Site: brandenburg
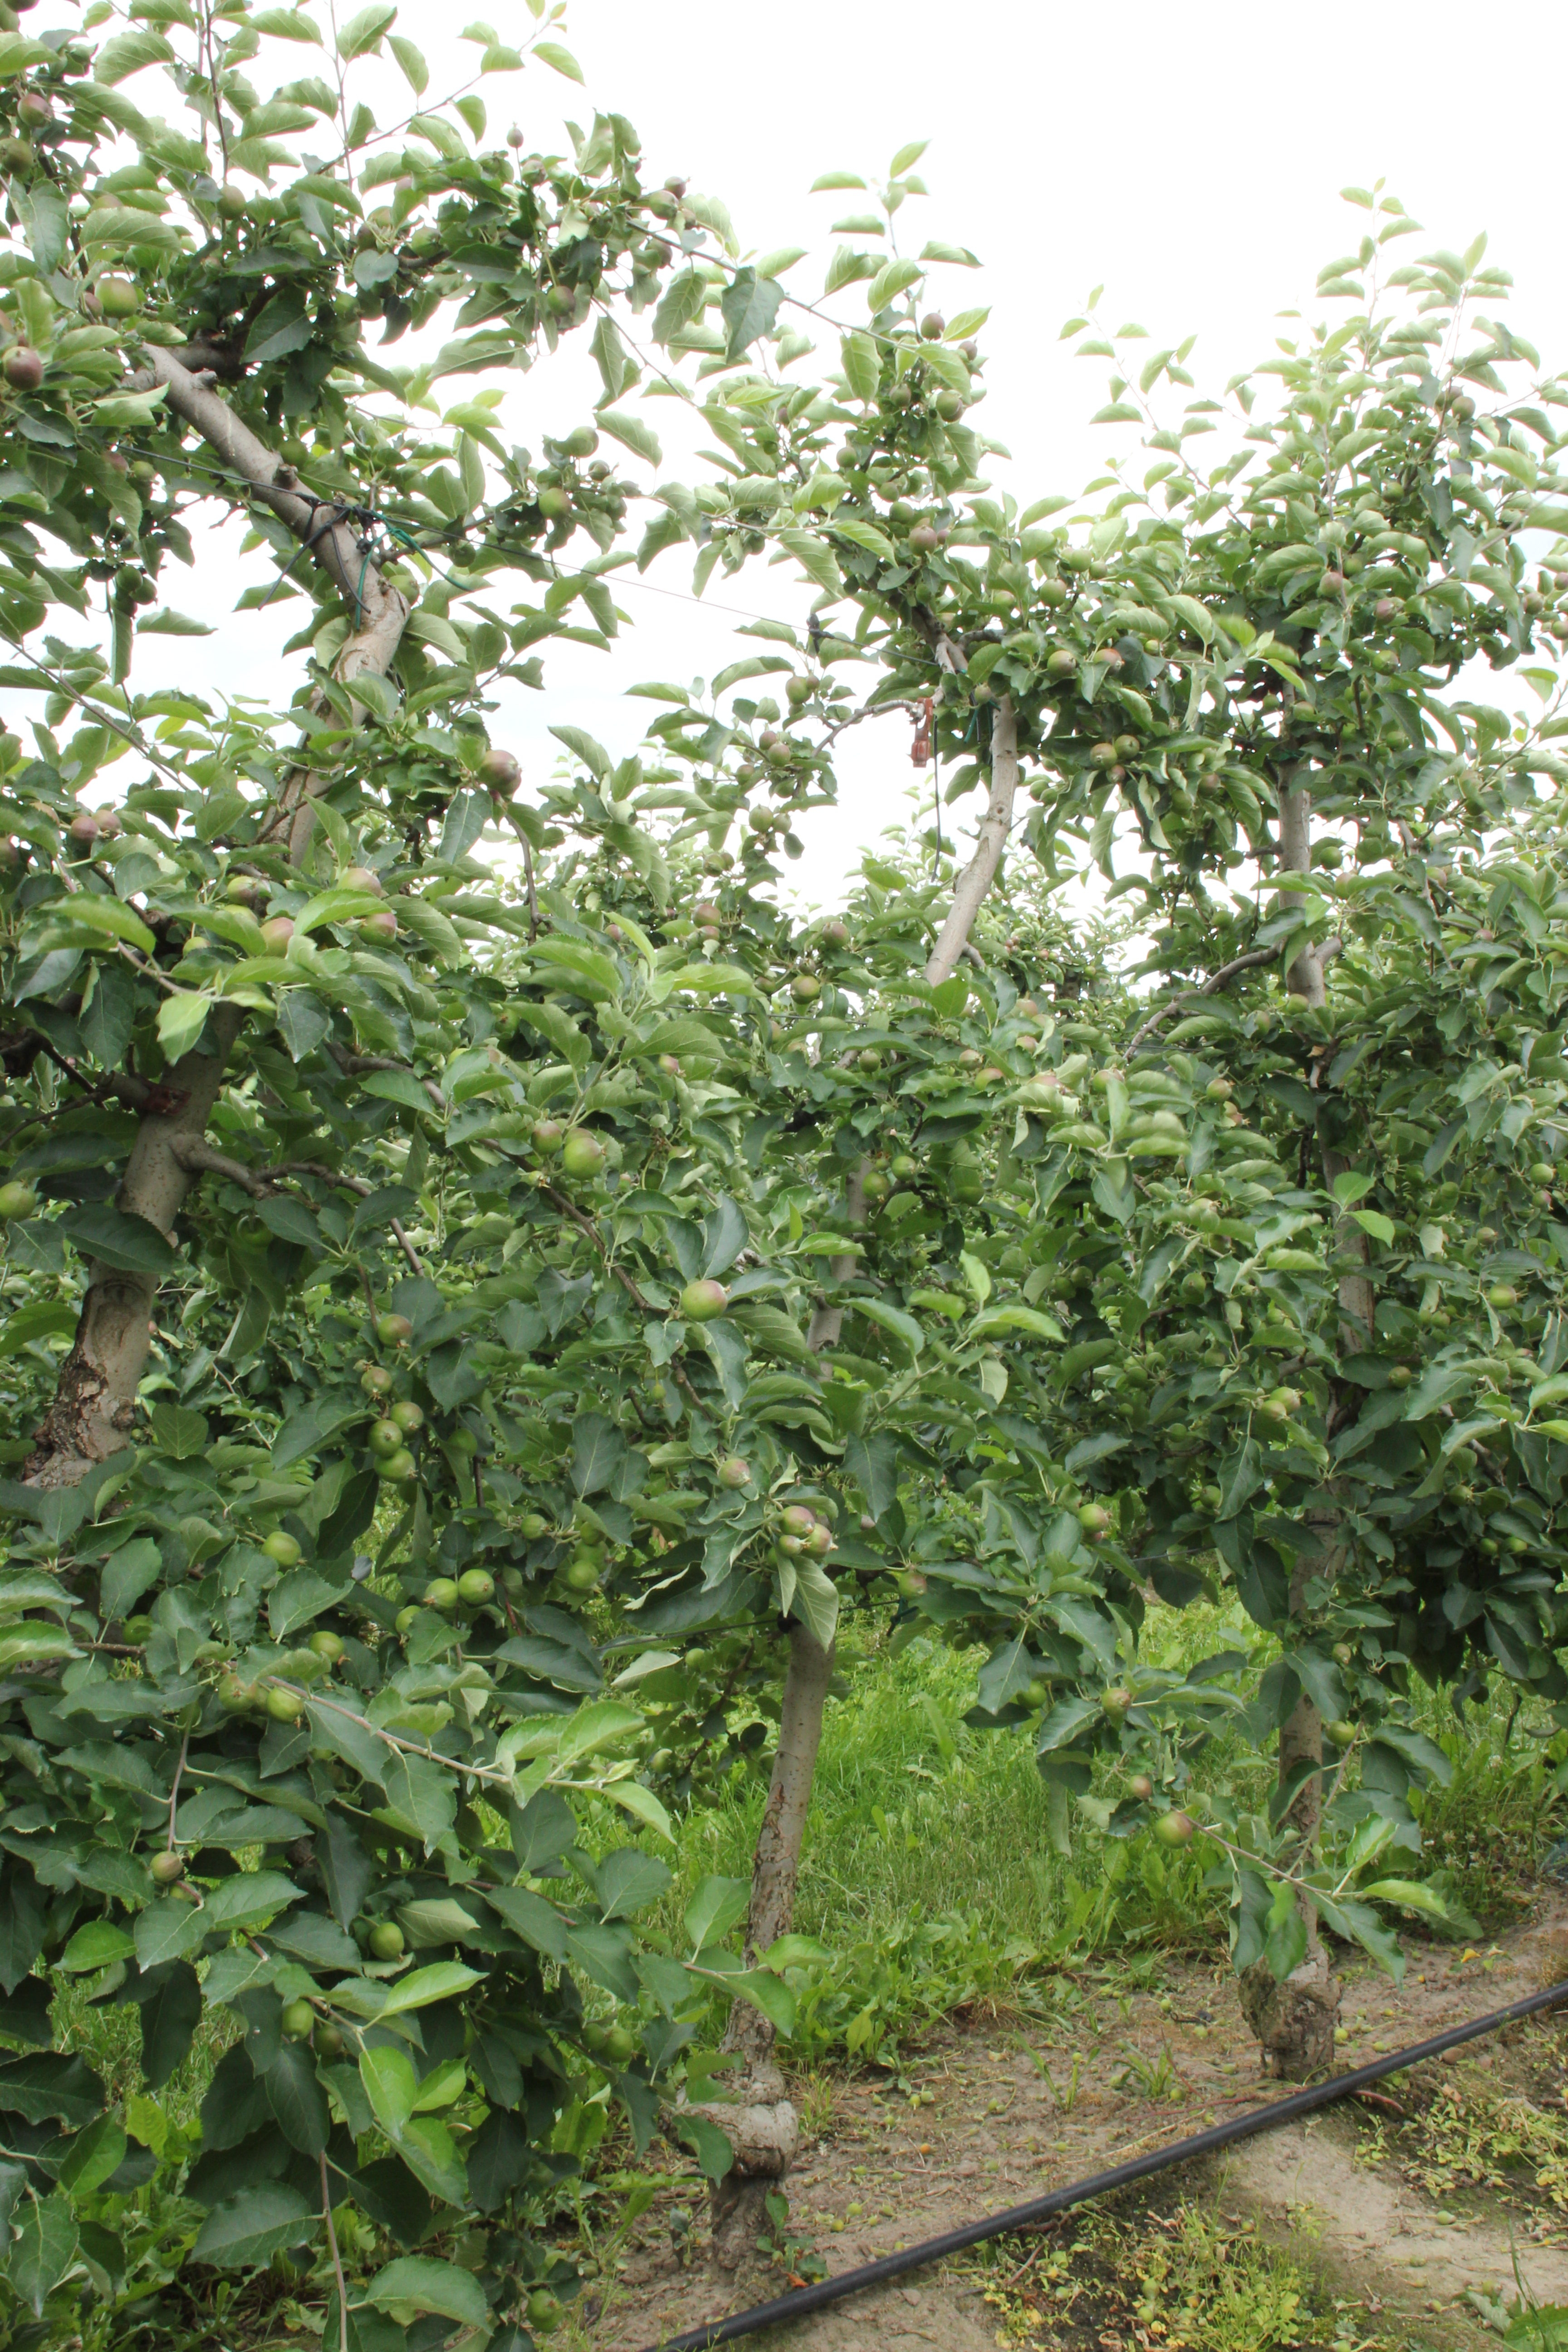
Growth stage (BBCH 73): Development of fruit